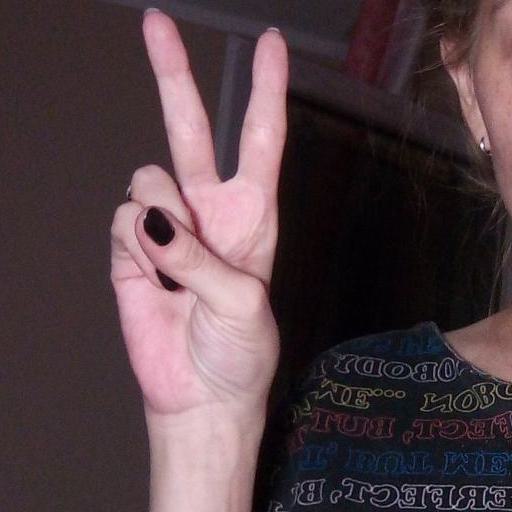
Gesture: peace